Club Bing

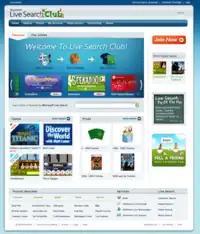
Screenshot of Live Search Club prior to the rebrand to Bing.

Club Bing (previously "Live Search Club") was a group of online word games by Microsoft that lasted from April 2007 to May 2012. Players who completed or partially completed a game earned "tickets" (originally up to 1000 per day, then later reduced to 500) that could be exchanged for Microsoft or other products. The site was credited with a significant increase in market share for the search engine Bing.